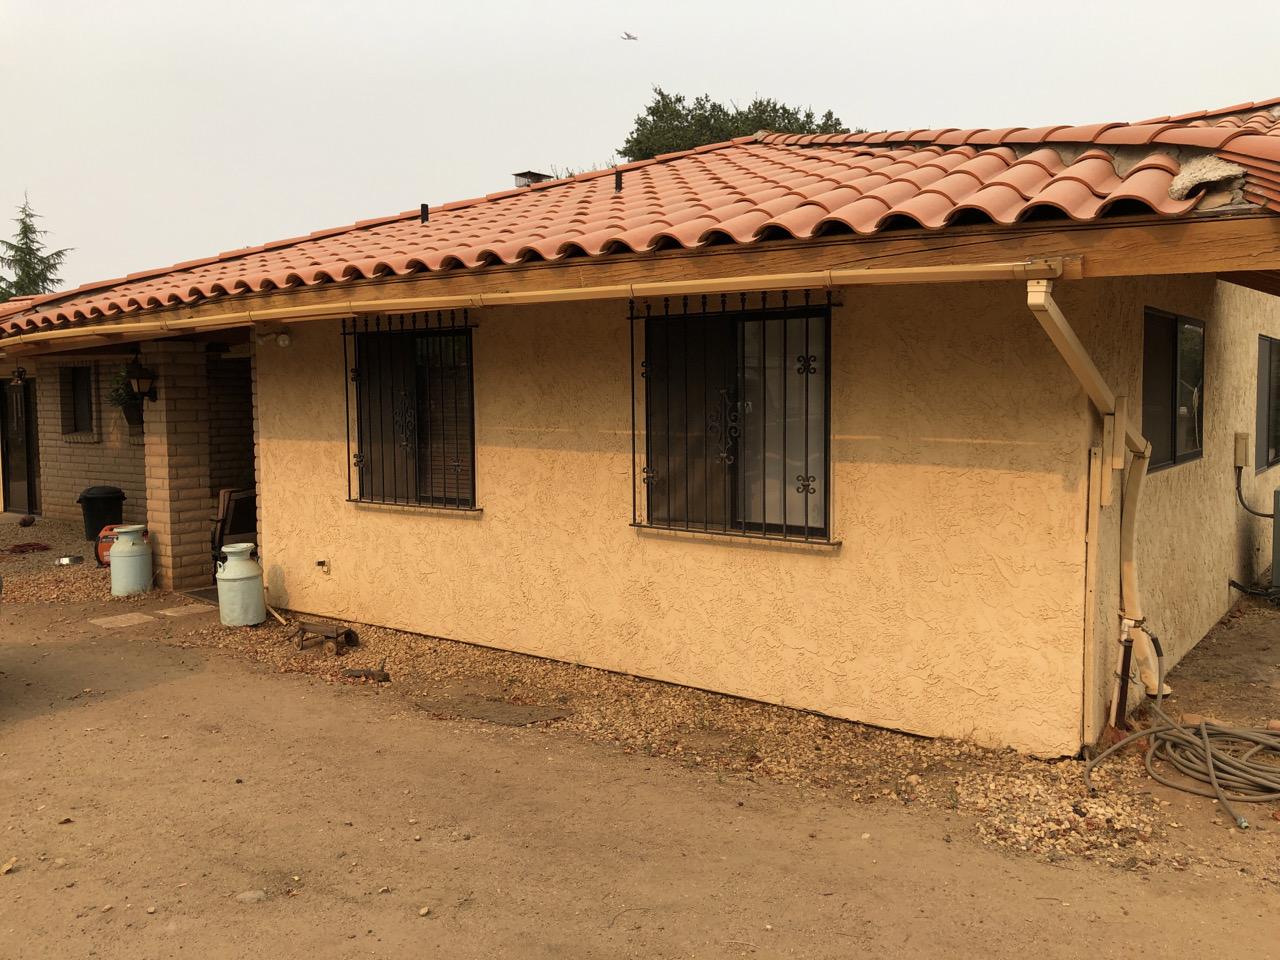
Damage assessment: no_damage